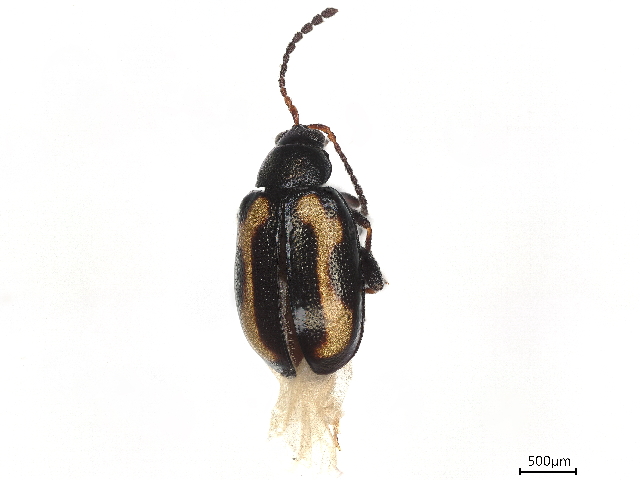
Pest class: striped_flea_beetle